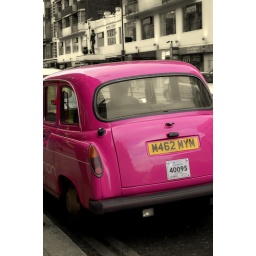
Un taxi rose de Londres. A pink taxi in London